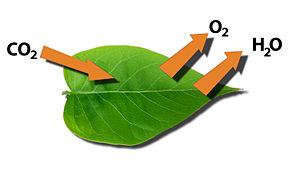
L'évapotranspiration est la quantité d'eau transférée vers l'atmosphère, par l'évaporation au niveau du sol et au niveau de l'interception des précipitations, et par la transpiration des plantes. Elle se définit par les transferts vers l'atmosphère de l'eau du sol, de l'eau interceptée par la canopée et des étendues d'eau. La transpiration se définit par les transferts d'eau dans la plante et les pertes de vapeur d'eau au niveau des stomates de ses feuilles.
La transpiration végétale est, chez les plantes, le processus continu causé par l'évaporation d'eau par les feuilles, les tiges et les fleurs.